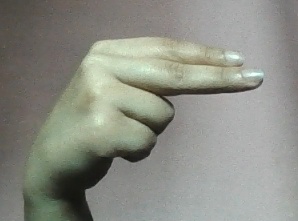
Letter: ain